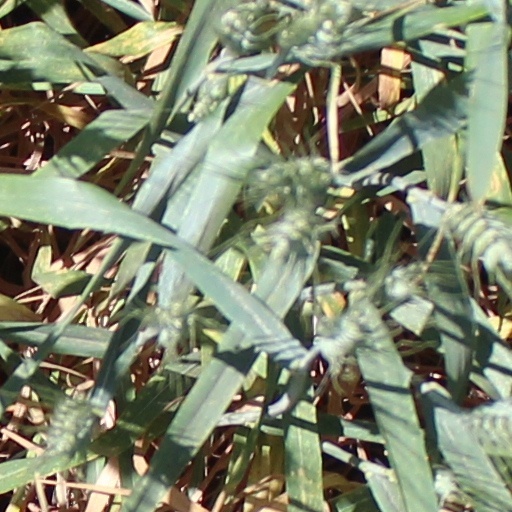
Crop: wheat